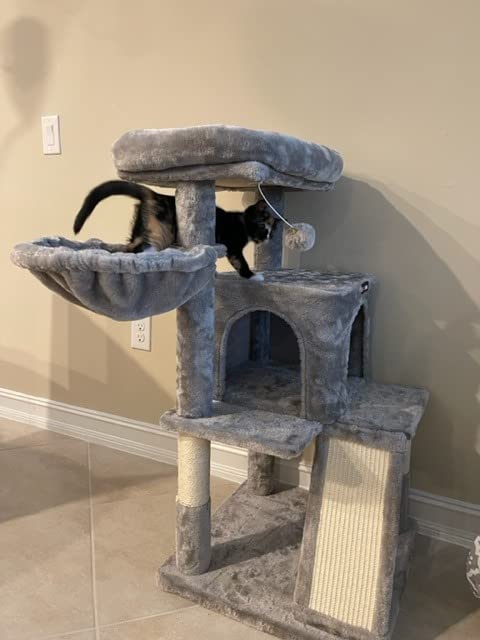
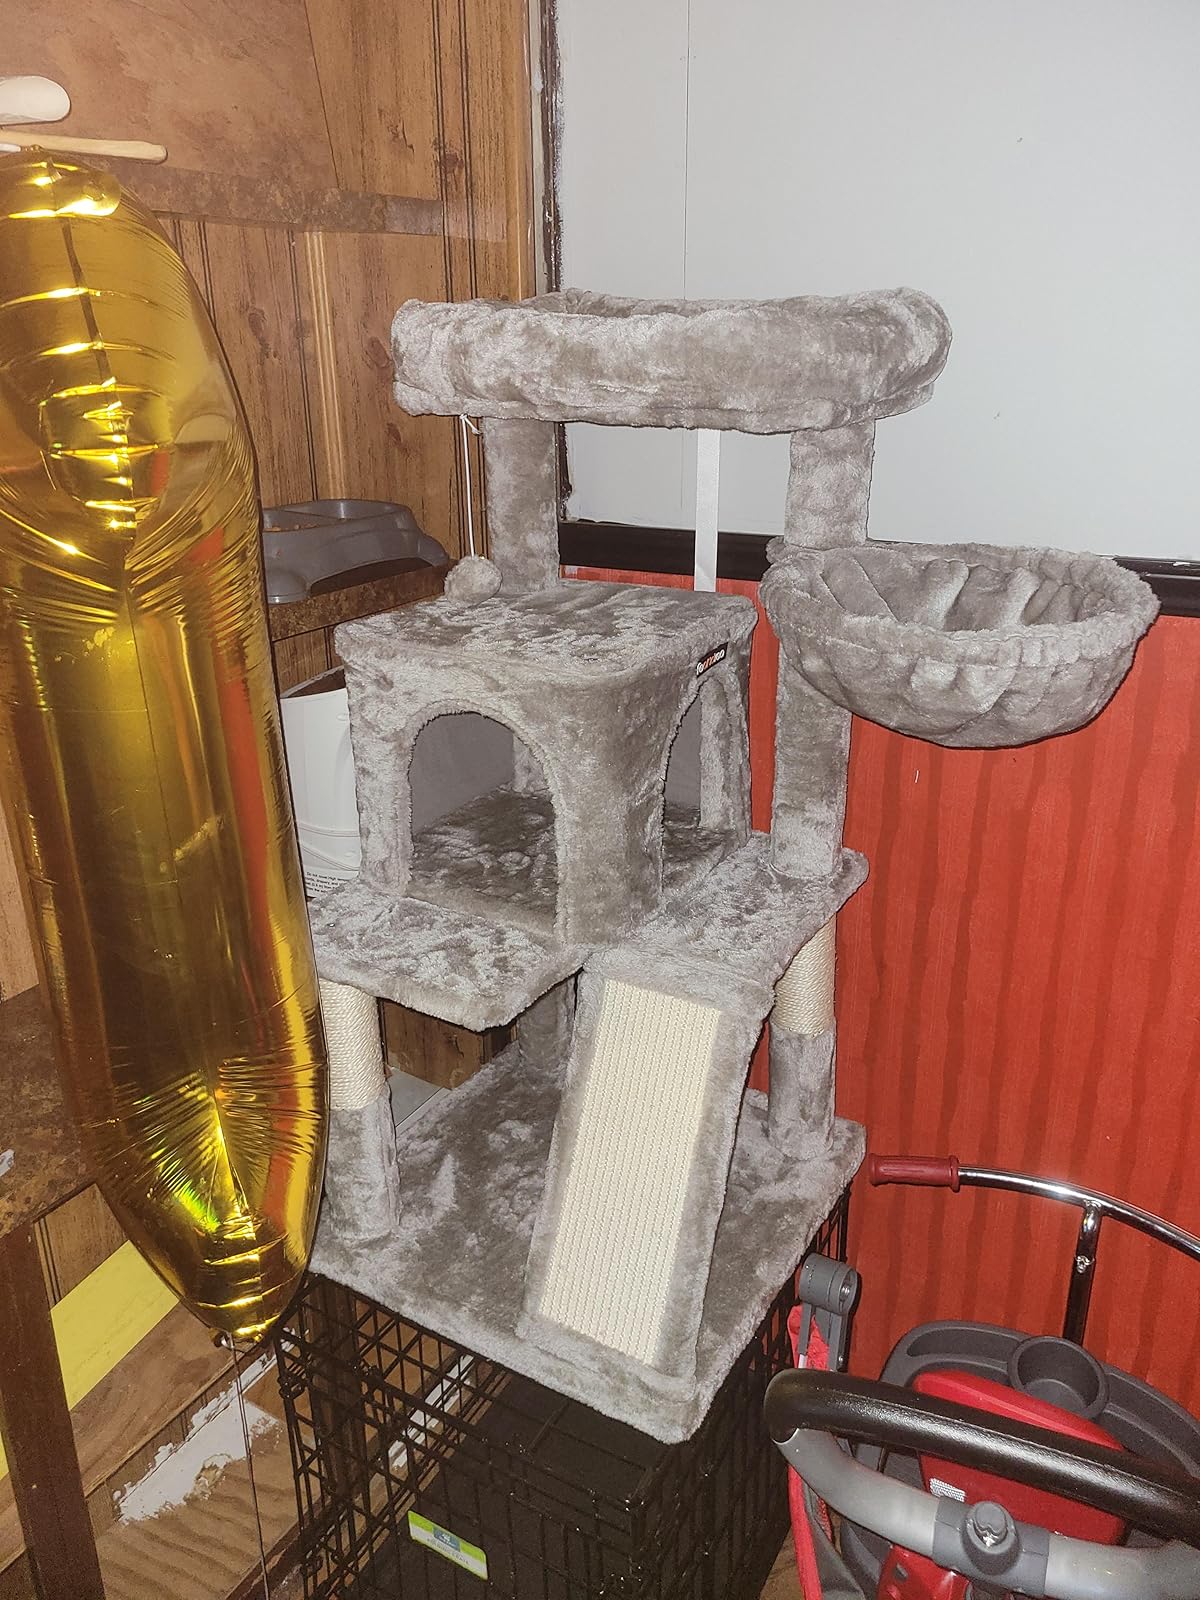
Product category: items_cat tree
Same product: yes